The Specials

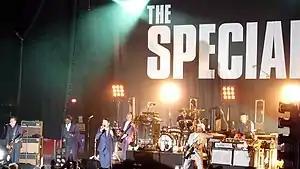
The Specials performing at Brixton Academy, London, May 2009 as part of their 30th anniversary tour

On 30 March 2008, Hall stated that the Specials would be reforming for tour dates in autumn 2008, and possibly for some recording. This was officially confirmed on 7 April 2008. On 6 September 2008, six members of the band performed on the main stage at the Bestival, billed as the "Surprise Act". By December 2008, the band had announced 2009 tour dates to celebrate their 30th anniversary, although founder member Dammers was not joining the band on the tour.